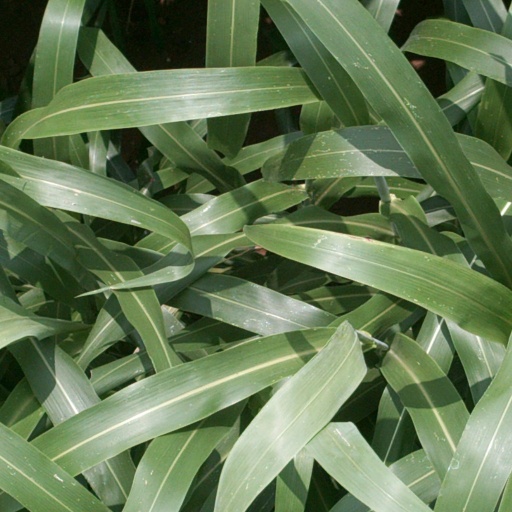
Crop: sorghum